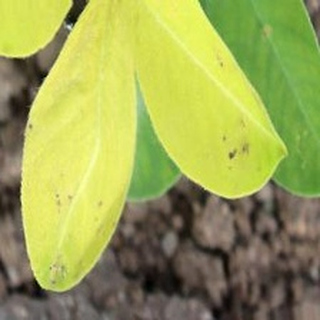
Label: groundnut_nutrition_deficiency